Kemal Ademi

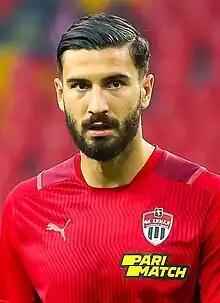
Ademi with Khimki in 2021

Kemal Ademi (born 23 January 1996) is a Swiss professional footballer who plays as a centre-forward for Croatian club Osijek.